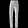
Label: Trouser